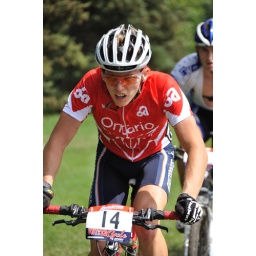
From the Edmonton Canada Cup mountain bike race, July 11th, 2010 in Edmonton, Alberta, Canada.